Joseph of Anchieta

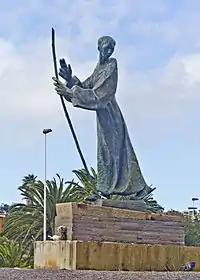
Monument to José de Anchieta in San Cristóbal de La Laguna, Tenerife

In the tradition of Jesuits, Anchieta was a prolific rapporteur, communicating by letters to his superiors. His reports establish him as an ethnographer, though he focused on Amerindian behavior that did not follow European norms, such as their choice of marriage partners, cannibalism, and the role of sorcerers. His detailed testimony with respect to cannibalism is often cited by anthropologists. He explained, for example, that the Amerindians "believe that true kinship comes from the side of the fathers, who are the agents, and ... that the mothers are nothing more than bags in which the children grow" and therefore treat the children of a captured female and a member of their tribe with respect but sometimes eat the children of a captured male and a female member of their own tribe. He detailed the practice of polygamy and, because it had produced dense networks of interrelations, advocated easing the church's consanguinity rules to allow all but brothers and sisters to marry.